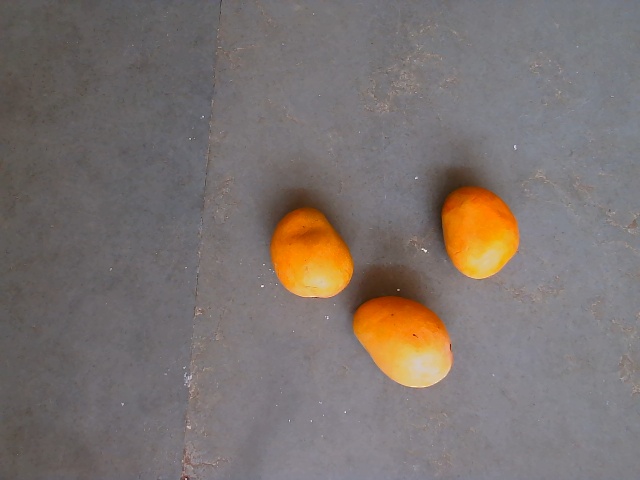
Label: Ripe_Mango